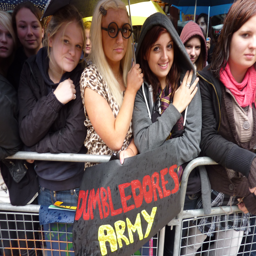
some fans wait for a glimpse of the film 's stars /